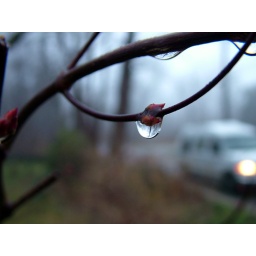
maple with camper van going by in the street